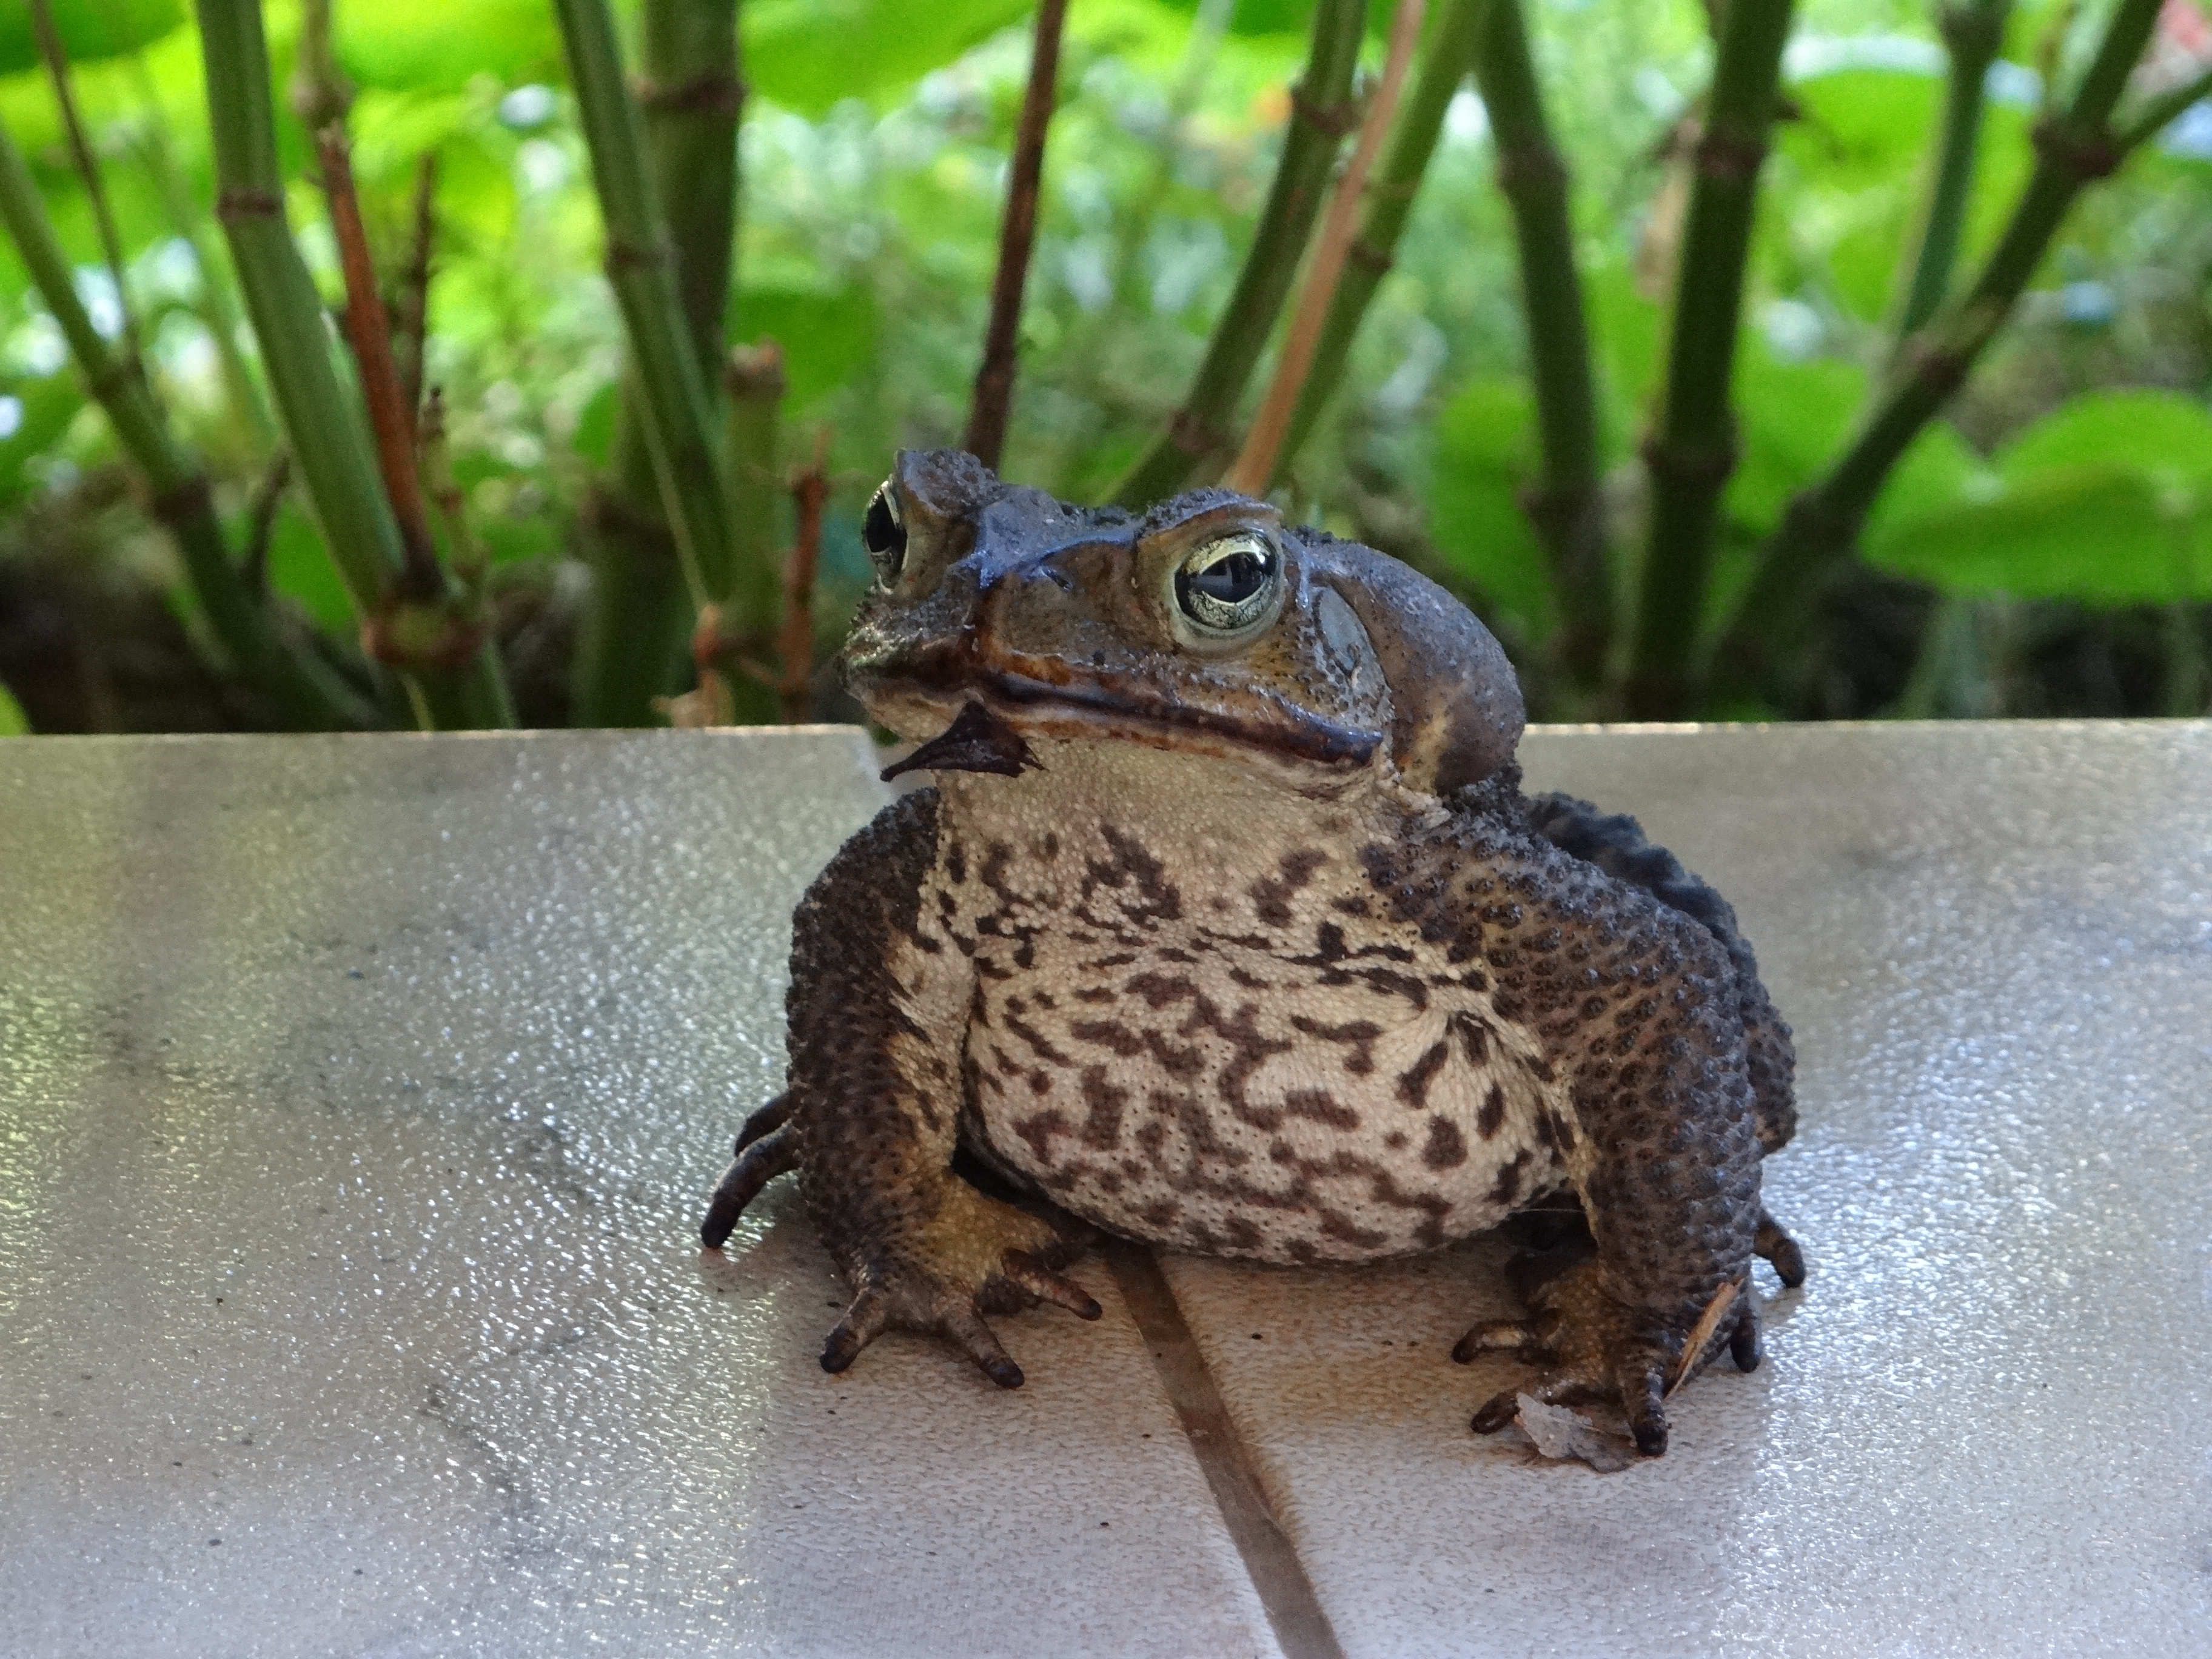
wildlife, beak, frog, toad, amphibian, fauna, close up, eye, vertebrate, stains, bullfrog, ranidae